Islam in Korea

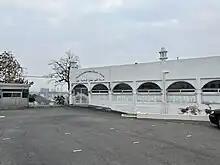
The Prince Sultan Islamic School, on the Seoul Central Mosque complex (2023)

In 1962, the government of Malaysia (then Malaya) offered a grant of 33,000 USD for a mosque to be built in Seoul. However, the plan was derailed due to inflation. The Seoul Central Mosque was finally built in Seoul's Itaewon neighborhood in 1976. Today there are also mosques in Busan, Anyang, Gyeonggi, Gwangju, Jeonju, Daegu, and Kaesong. According to Lee Hee-Soo (Yi Huisu), president of the Korea Islam Institute, there are about 10,000 listed Muslims (mostly foreign guest workers) in South Korea.